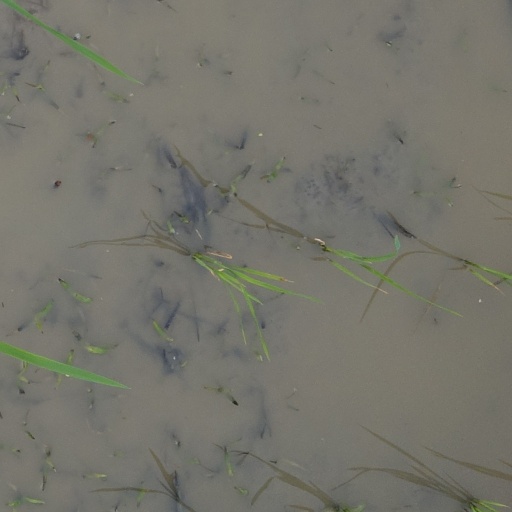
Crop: rice